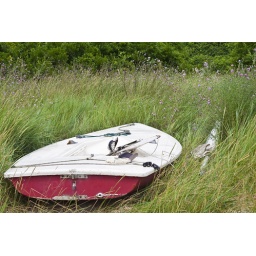
boat in the grass